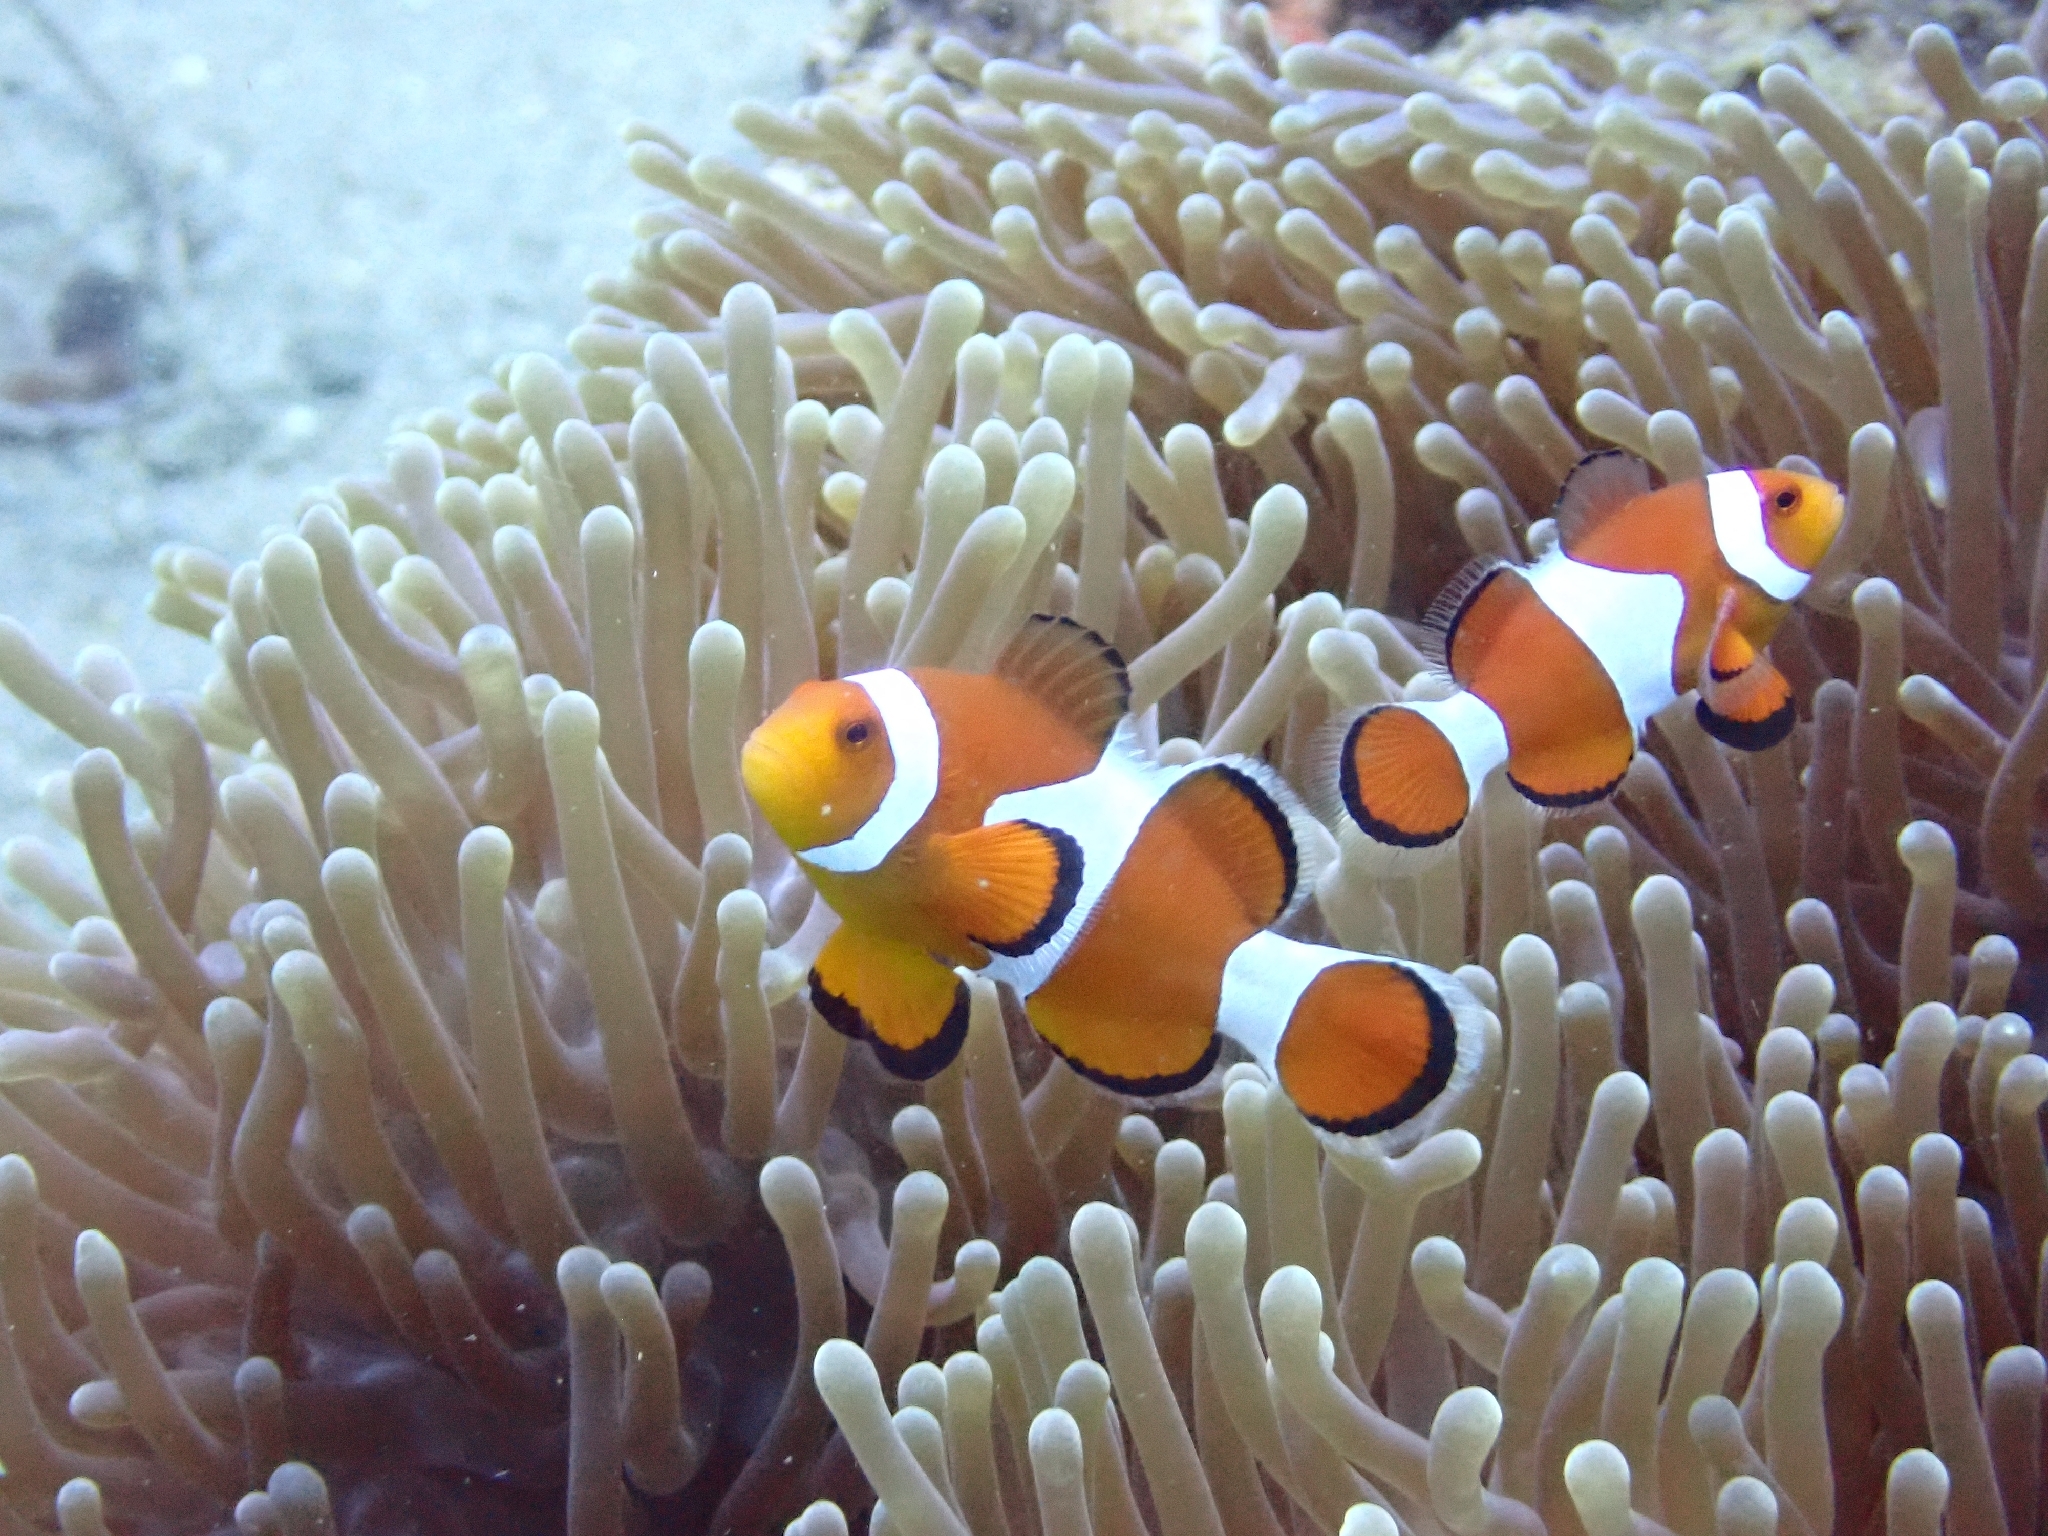
Amphiprion ocellaris (Ocellaris Anemonefish)